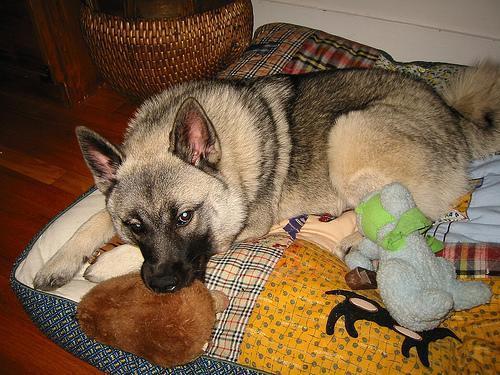
Norwegian_elkhound